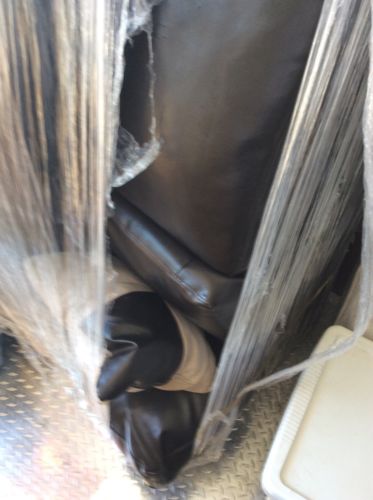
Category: sofa